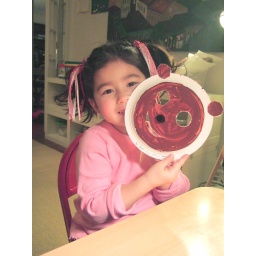
naomi fotenos ground hog mask pose at 484 lake 3n dining room by stf filed underwhat underwho